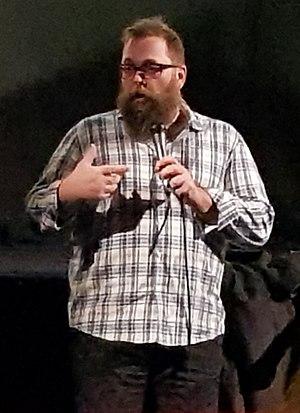
Robert Schwentke lors de l'avant-première parisienne du film ""The Captain"""
Robert Schwentke est un réalisateur et scénariste allemand né en 1968 à Stuttgart.